Shimazu Nariakira

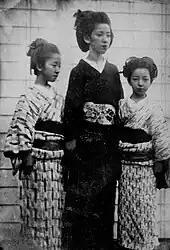
Shimazu Nariakira's daughters

To further discredit and impede Nariakira's rise to lord of Satsuma, Yura was rumored to have asked at least five spiritual leaders to cast spells on Nariakira's eldest sons as well as take other measures to curse Nariakira's children. Many of Nariakira's followers believed Yura was the source of the subsequent deaths of his eldest children. This belief caused many of them to call for the assassination of Yura, her son Hisamitsu, and Zusho, who they felt also played a hand in the deaths of Nariakira's eldest children. Nariakira was able to restrain them; upon hearing of their plans for murder, Narioki began rooting out Nariakira's supporters and ordering their deaths by "seppuku".